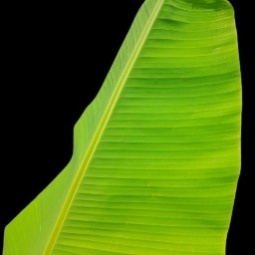
Label: Healthy